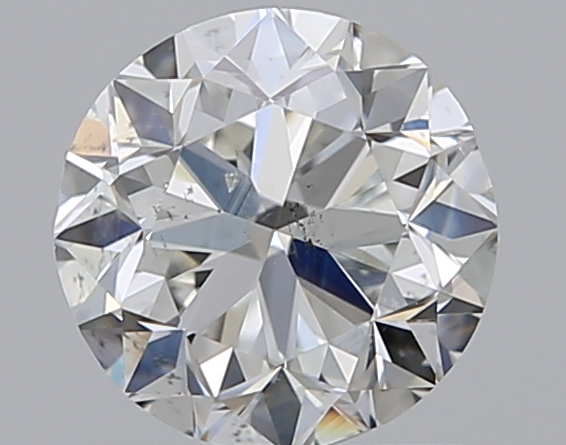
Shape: round
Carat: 1
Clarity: SI1
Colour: G
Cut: GD
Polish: VG
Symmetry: VG
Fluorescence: N
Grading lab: GIA
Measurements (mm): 6.07 x 6.15 x 4.04